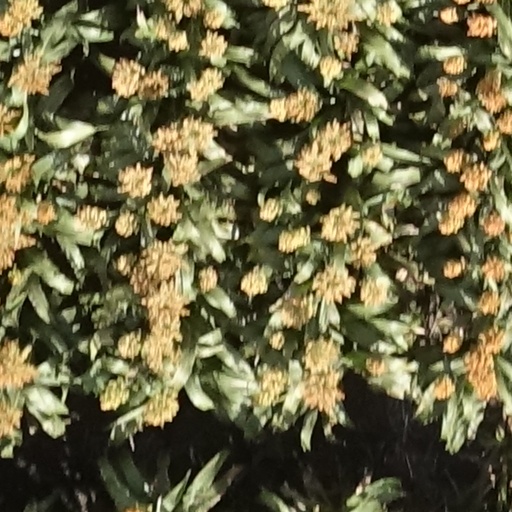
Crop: sorghum